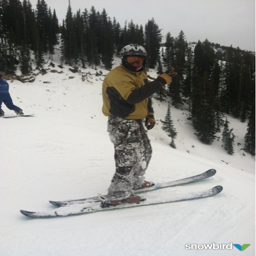
A skier is prepared to hit the snowy slope
Guy stands on hill's edge to pose for picture with skis on
The young man is posed on his skies at the top of the slope.
a person riding skis on a snowy surface
A person is skiing on a cold and snowy day.